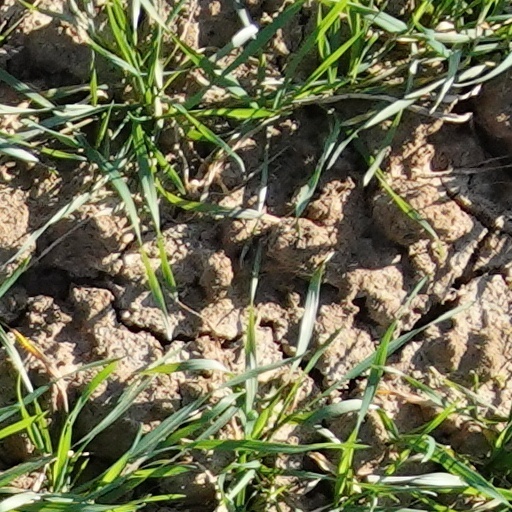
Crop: wheat